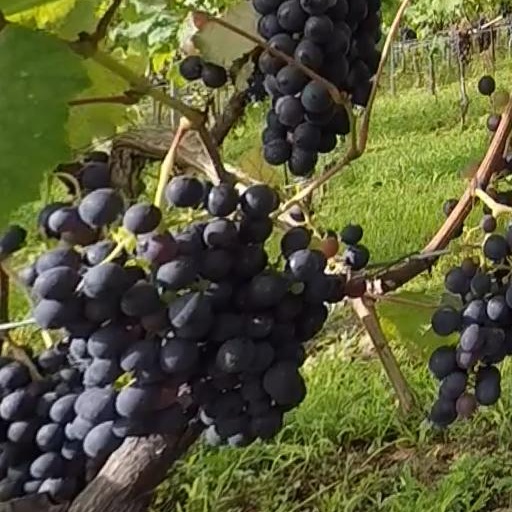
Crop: grape